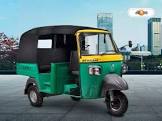
Vehicle type: Auto Rickshaws